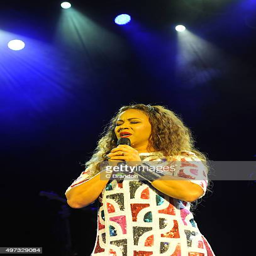
urban contemporary gospel artist performs on stage